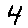
Label: 4